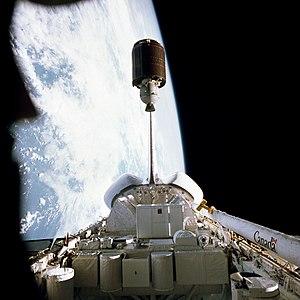
Palapa est le nom d'une série de satellites géostationnaires de télécommunications intérieures indonésiens construits à l'origine par Hughes Space and Communications Company repris depuis 2000 par Boeing Satellite Development Center. Leur propriétaire est, depuis sa fondation par le gouvernement indonésien en 1991, la société semi-privatisée PT Telkom.